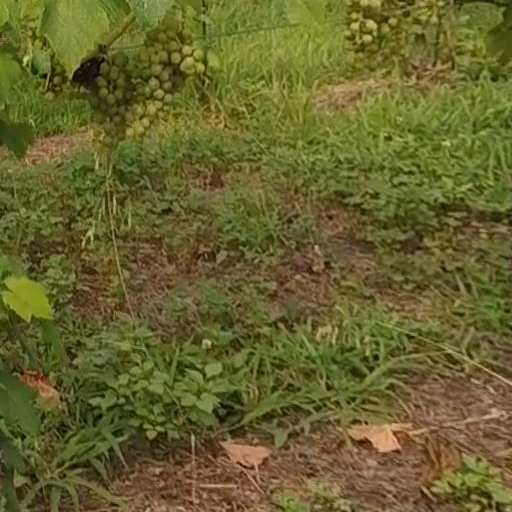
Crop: grape